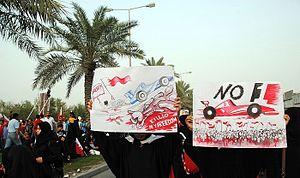
Le Grand Prix automobile de Bahreïn 2012, disputé le 22 avril 2012 sur le circuit international de Sakhir, est la 862ᵉ épreuve du championnat du monde de Formule 1 courue depuis 1950. Il s'agit de la huitième édition du Grand Prix de Bahreïn comptant pour le championnat du monde de Formule 1 et de la quatrième manche du championnat 2012.
Le championnat du monde de Formule 1 2012, 63ᵉ édition du championnat du monde des pilotes de Formule 1, comporte vingt Grands Prix dont le Grand Prix des États-Unis qui fait son retour, sur un circuit inédit. Les titres reviennent à Sebastian Vettel et à son écurie Red Bull-Renault pour la troisième année consécutive.